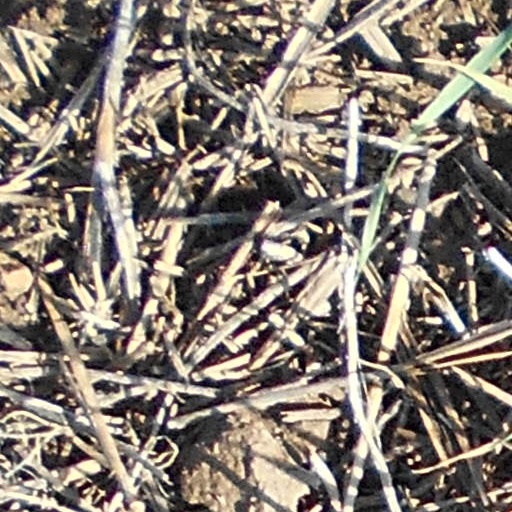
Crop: wheat